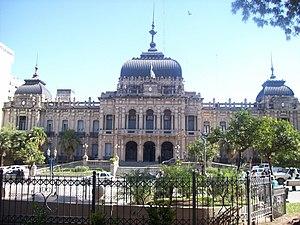
La province de Tucumán est une province de l'Argentine située au nord-ouest du pays. Elle a pour capitale la ville de San Miguel de Tucumán.